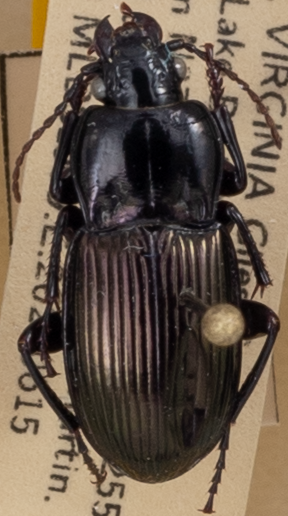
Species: Myas cyanescens
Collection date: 2021-06-15
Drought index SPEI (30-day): -0.51
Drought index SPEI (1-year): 0.718
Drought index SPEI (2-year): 1.28